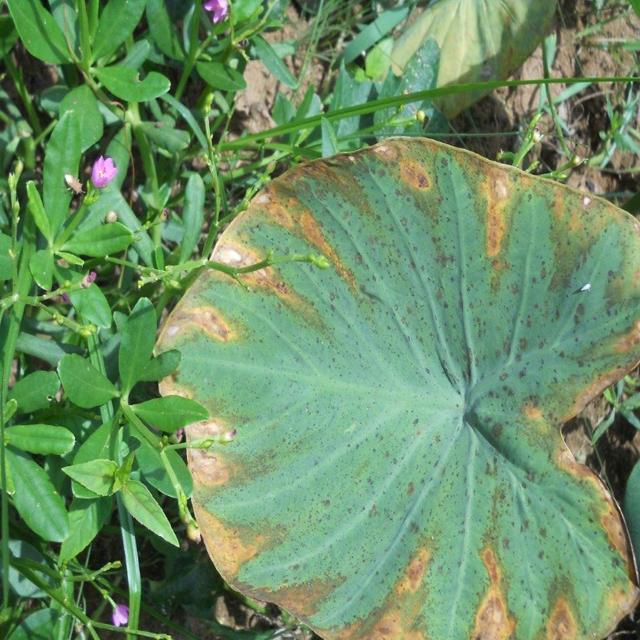
Label: Mid_Blight